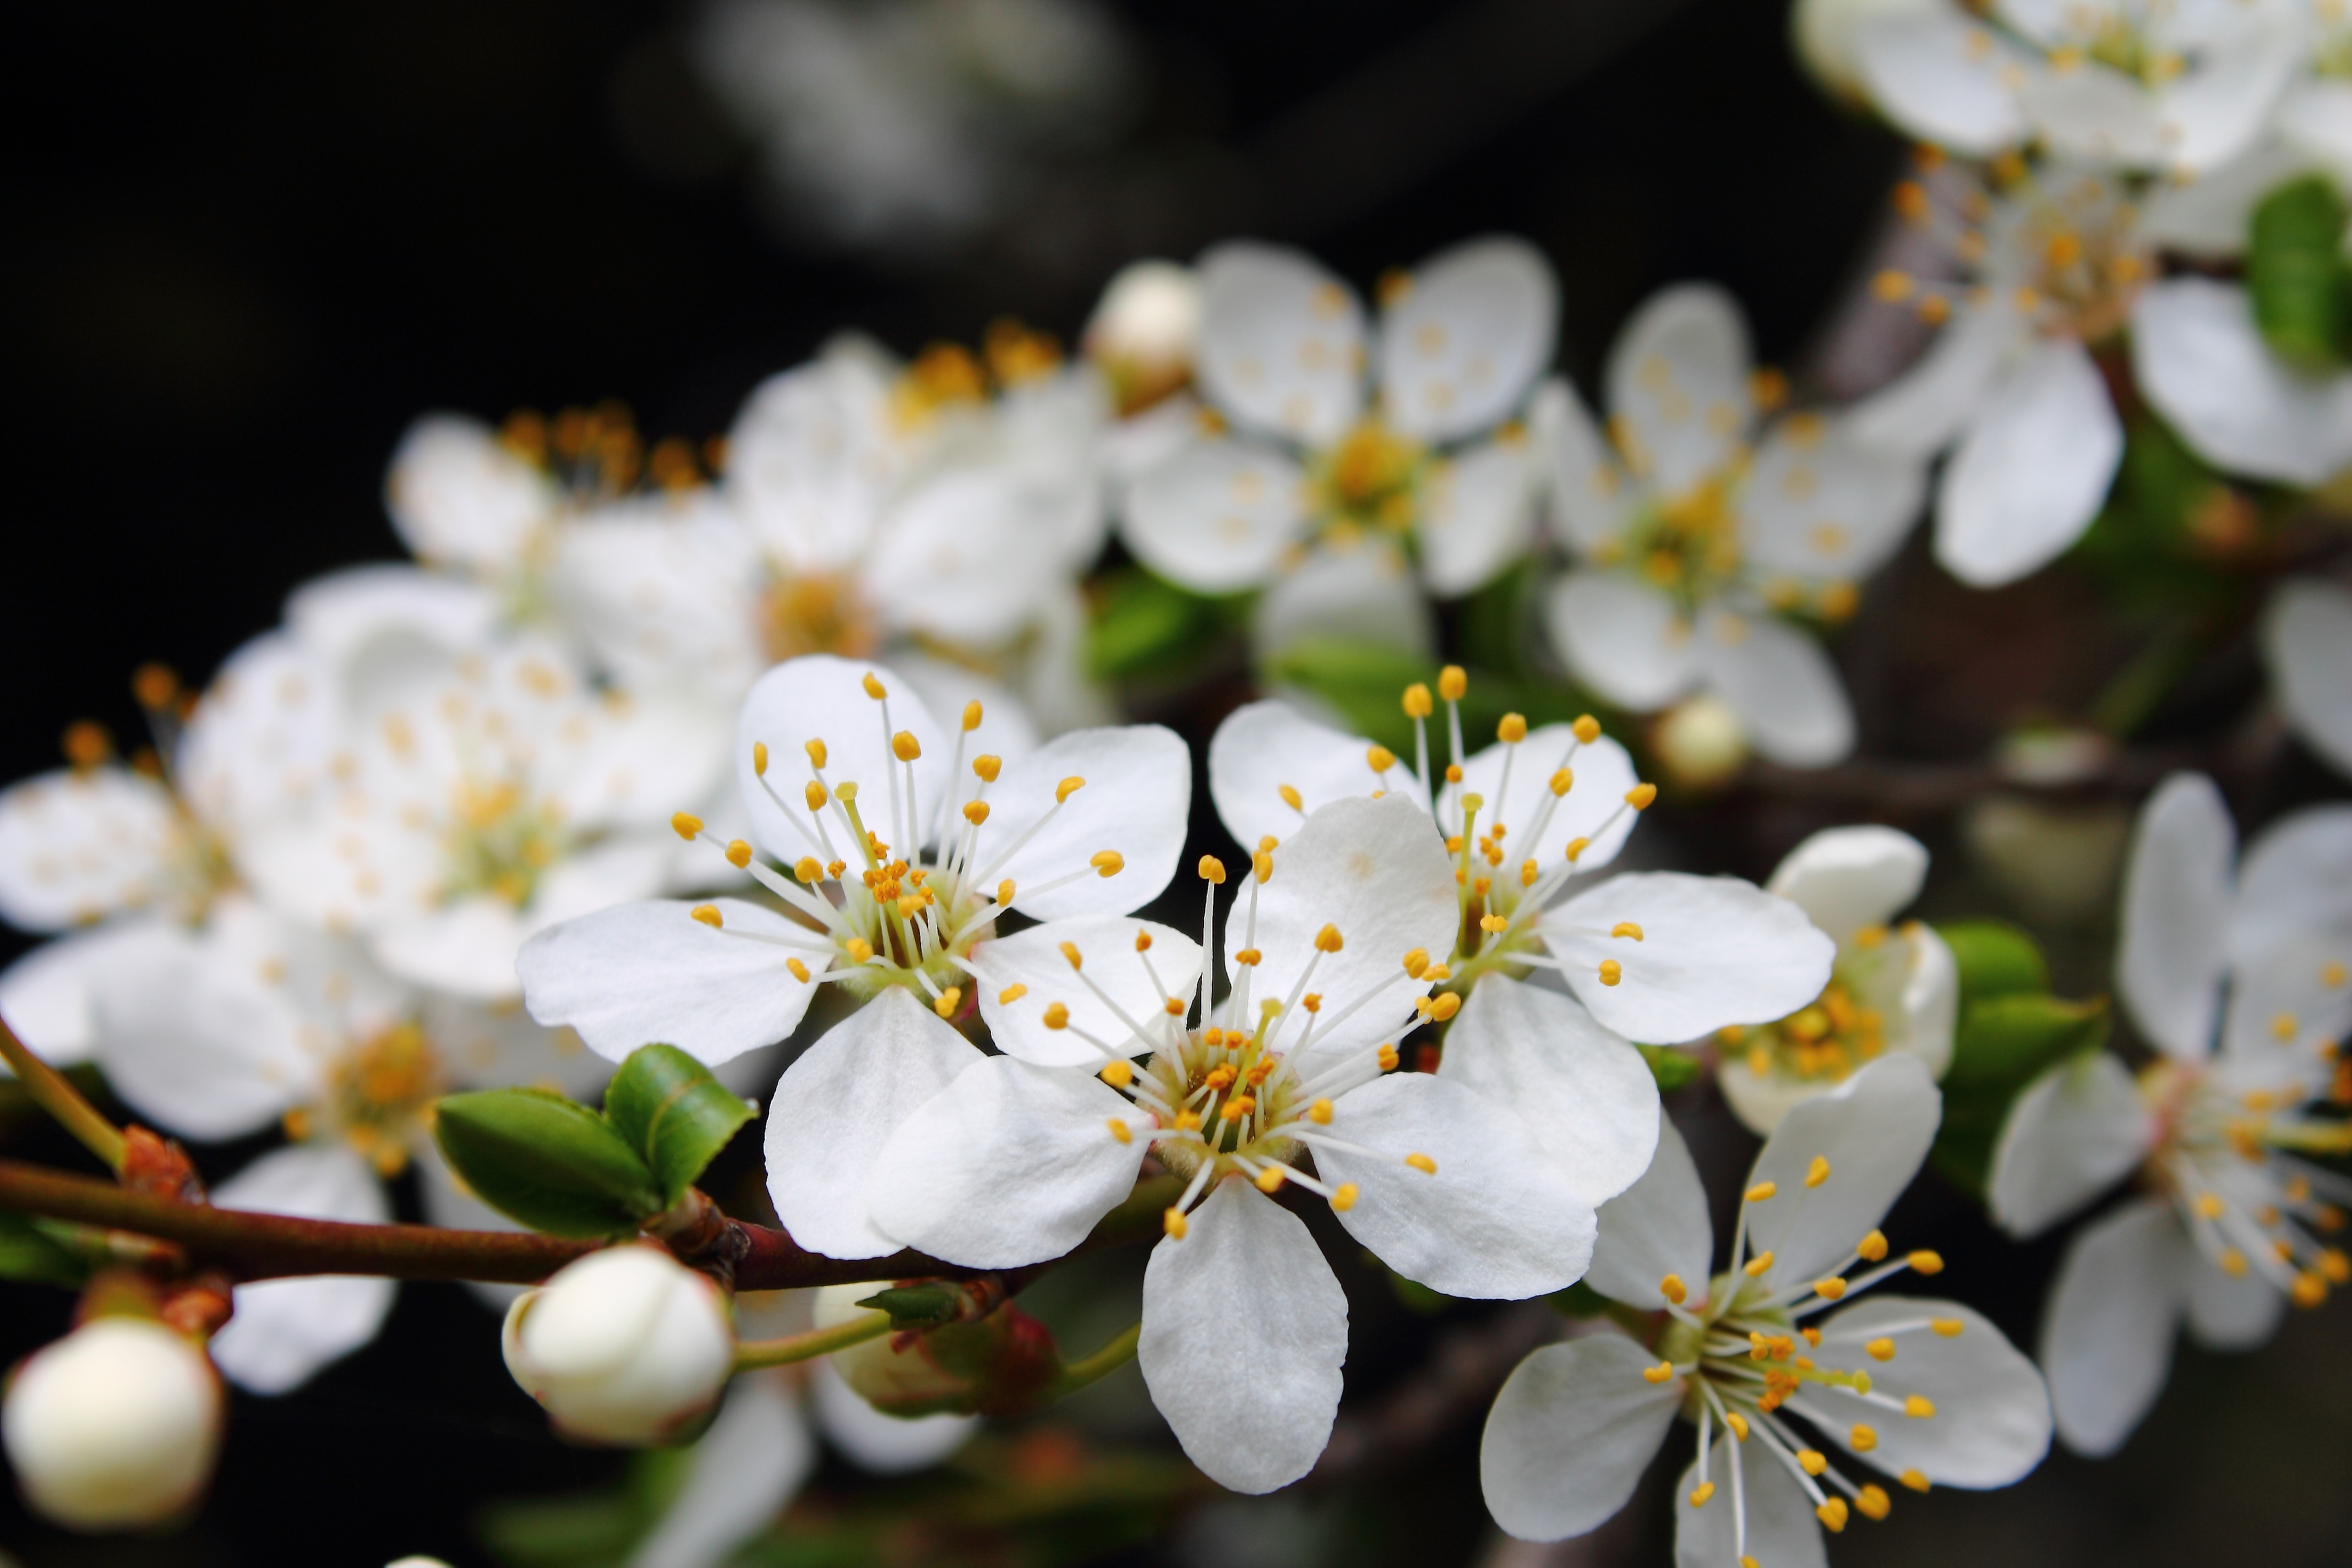
tree, nature, branch, blossom, plant, white, fruit, flower, petal, bloom, view, food, spring, produce, botany, blooming, garden, flora, season, white flower, wildflower, flowers, close up, plum, aura, shrub, branches, the background, macro photography, flowering plant, mirabelka, land plant, flowers and mirabelle plums